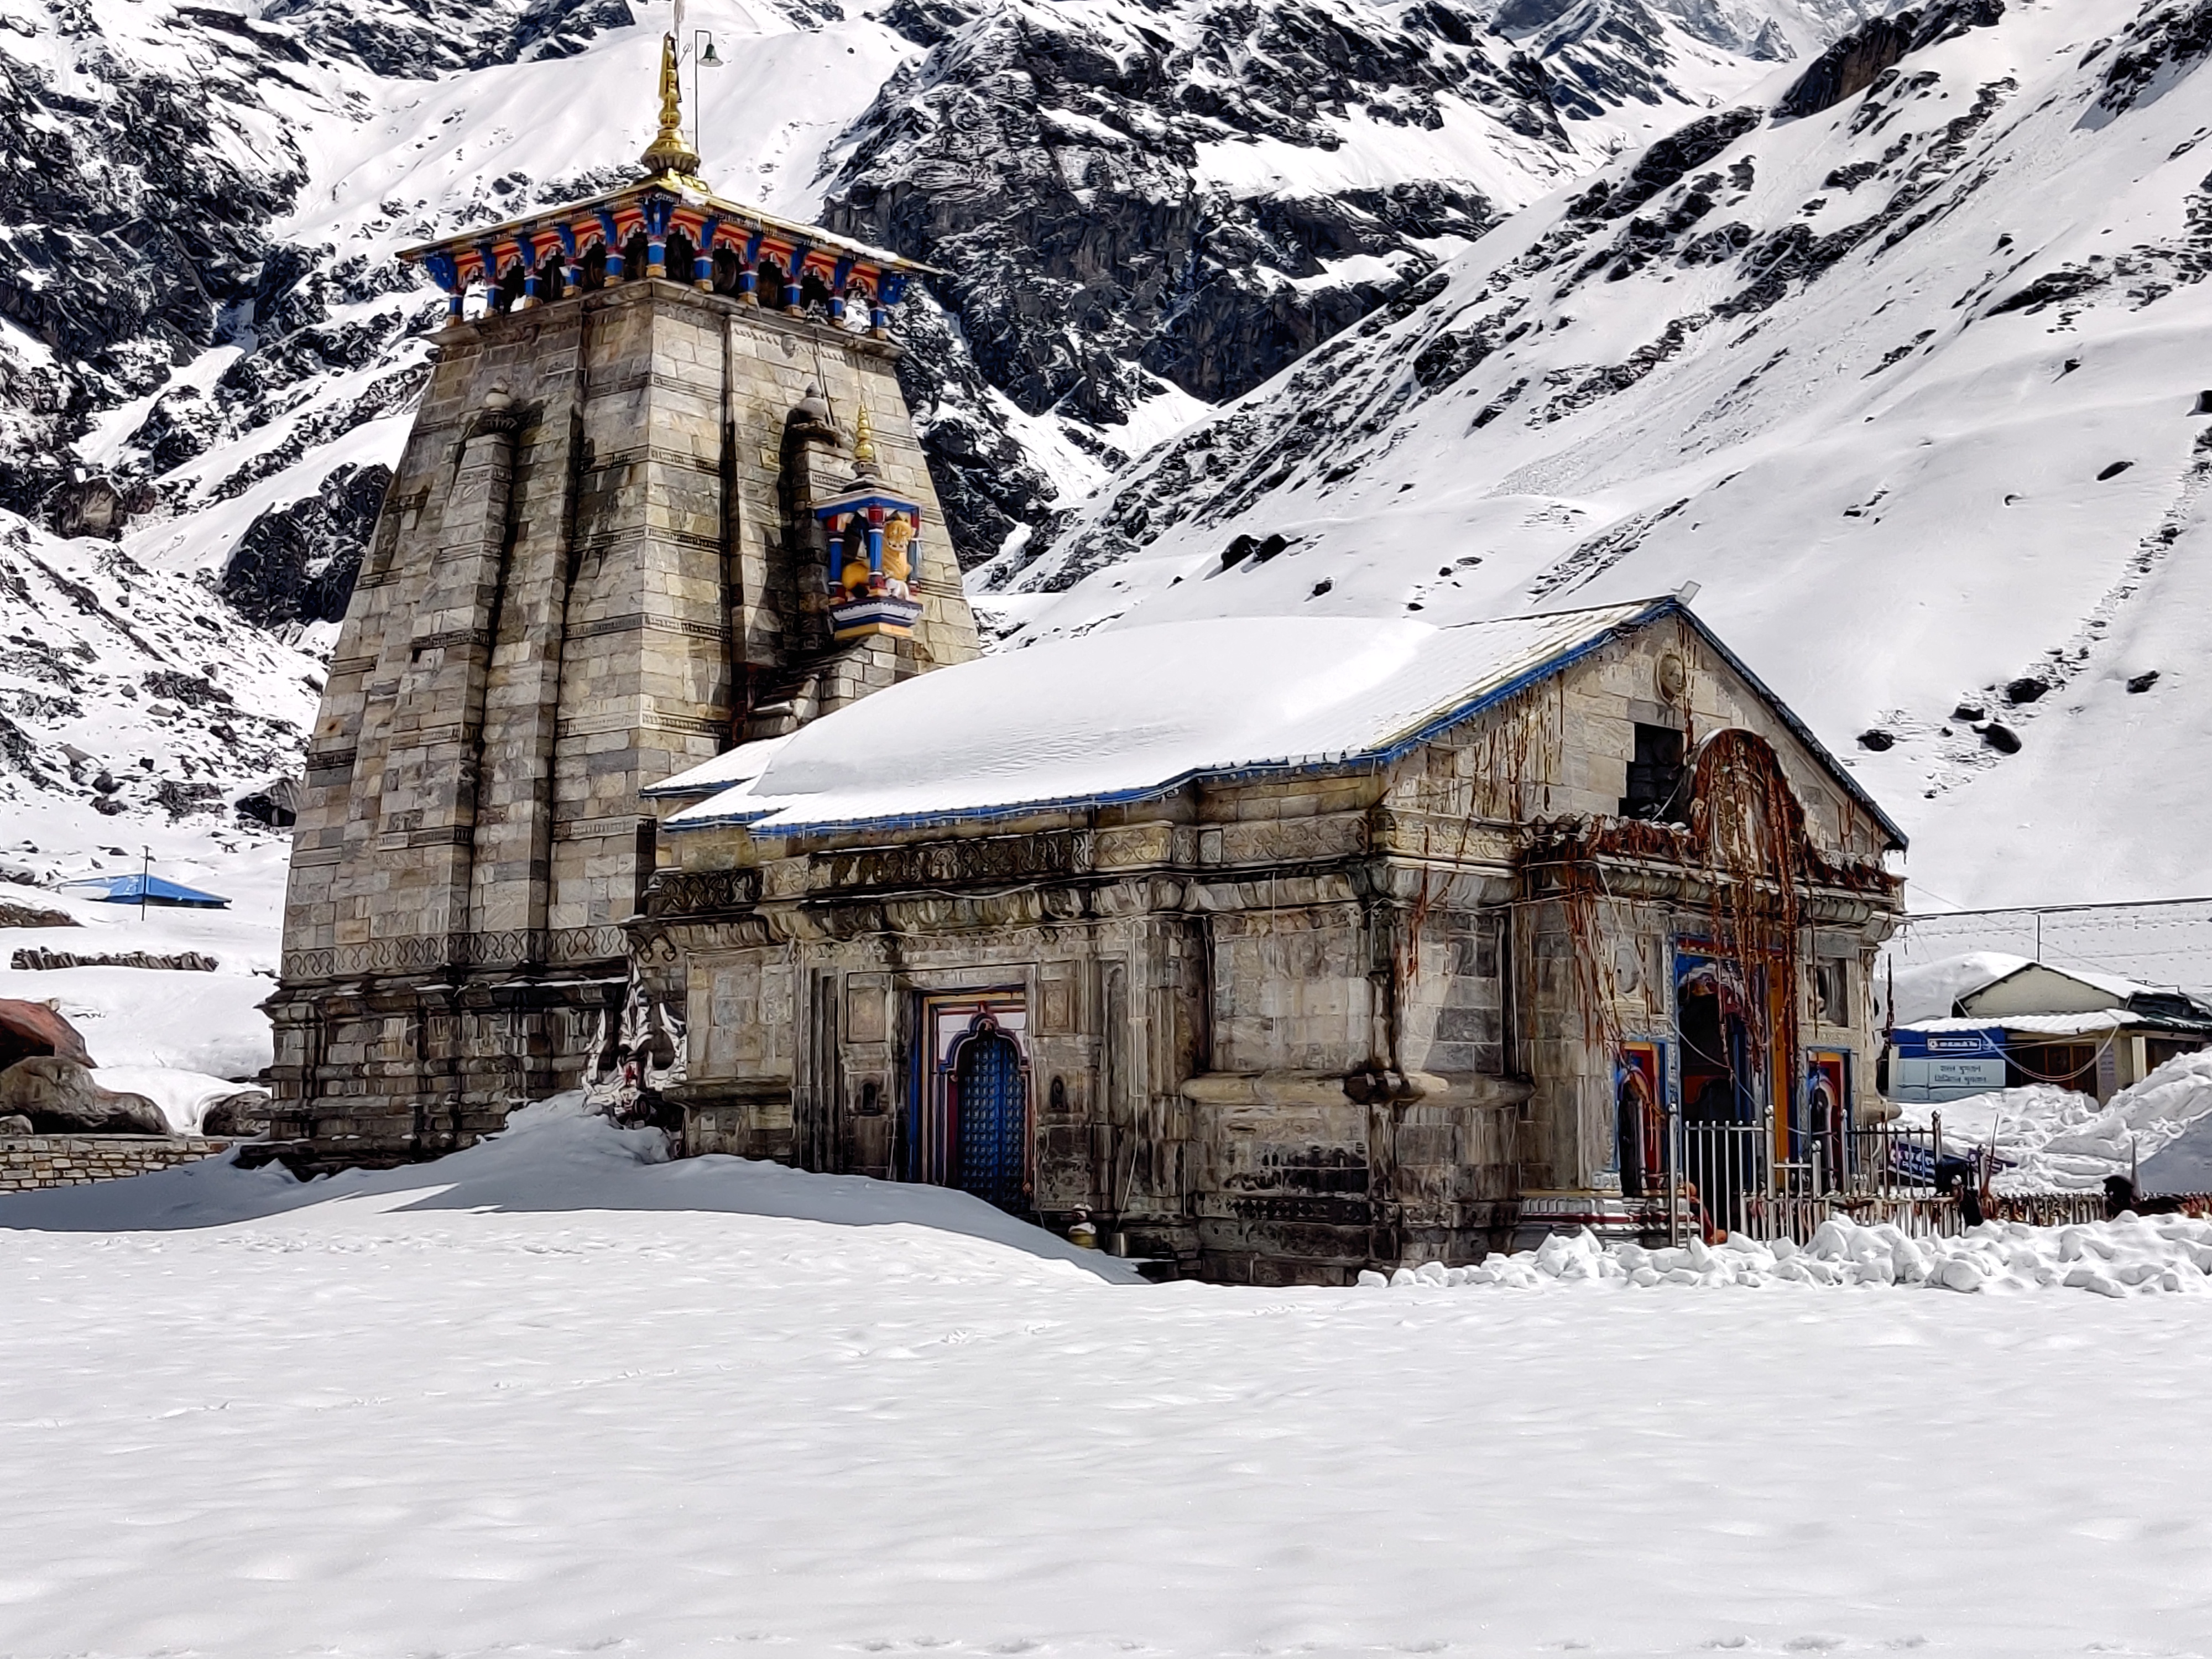
natural, snow, mountain, building, nature, window, slope, house, freezing, ice cap, mountain range, landscape, rural area, geological phenomenon, glacial landform, roof, winter, hill station, massif, hill, valley, hut, cottage, recreation, frost, tourism, village, tree, glacier, sugar house, church, place of worship, log cabin, mountain village, chapel, alps, fir, nunatak